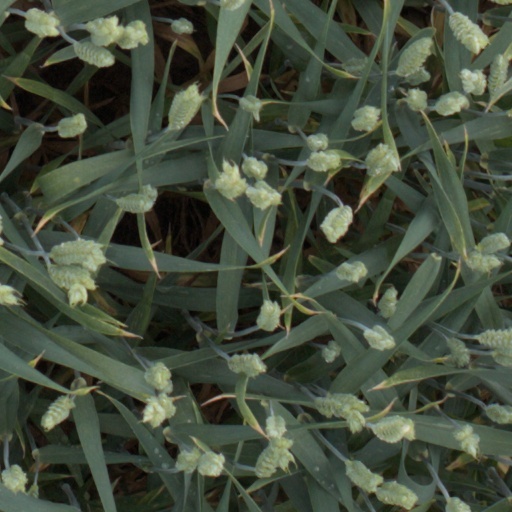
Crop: wheat